Ariadne

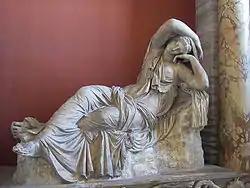
The Vatican "Sleeping Ariadne", long erroneously identified as "Cleopatra", a Roman marble in late Hellenistic style

Plutarch, in his Life of Theseus, which treats him as a historical person, reported that in contemporary Naxos was an earthly Ariadne, who was distinct from a divine one: